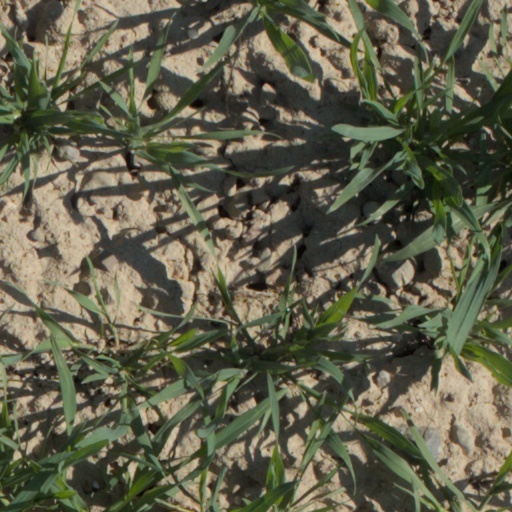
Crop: wheat